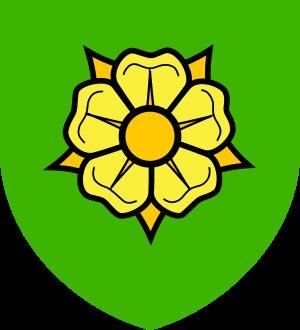
Glorfindel est un personnage de l’œuvre de J. R. R. Tolkien, qui apparaît dans ses romans Le Seigneur des anneaux et Le Silmarillion.